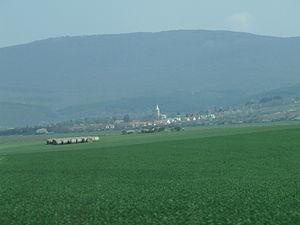
Hejce est un village et une commune du comitat de Borsod-Abaúj-Zemplén en Hongrie.